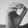
ASL letter: O